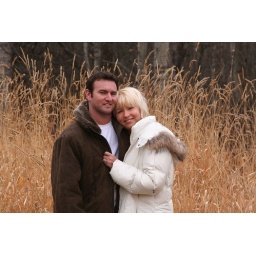
In among the tall grasses. I have one in black and white that was gorgeous.